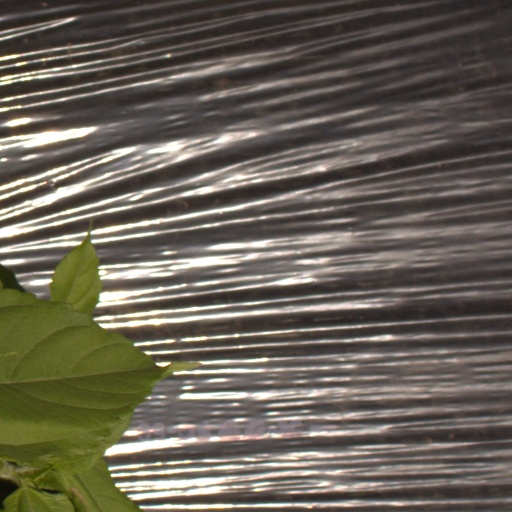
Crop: Jerusalem artichoke